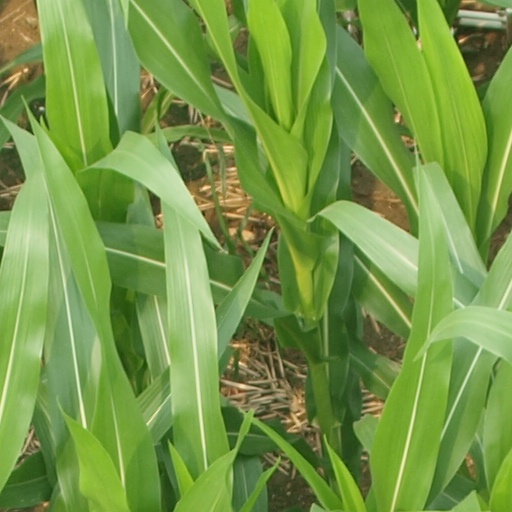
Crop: maize; corn